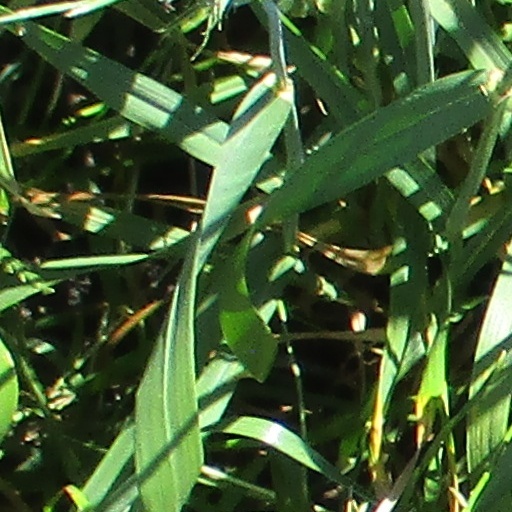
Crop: wheat